The Special Chancellery

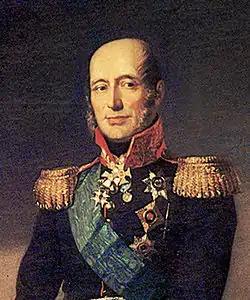
Barclay1828.jpg

The Special Chancellery was a unit of Russian foreign intelligence in the beginning of the 19th century, serving the reign of Alexander I of Russia during the Napoleonic wars. The Special Chancellery participated in the two years prior to and during the French Invasion of Russia in 1812. The Special Chancellery operated under the Minister of War. The Minister of War at the time, Michael Andreas Barclay de Tolly, created the Special Chancellery in 1812. The Special Chancellery’s mission was to gather intelligence on the political activity, military activity, and economy of European states that were a potential enemy of Russia, particularly France. Its operations focused on strategic intelligence, operational and tactical intelligence, and counterintelligence. The Special Chancellery is known to be the birth of counterespionage in Russia.